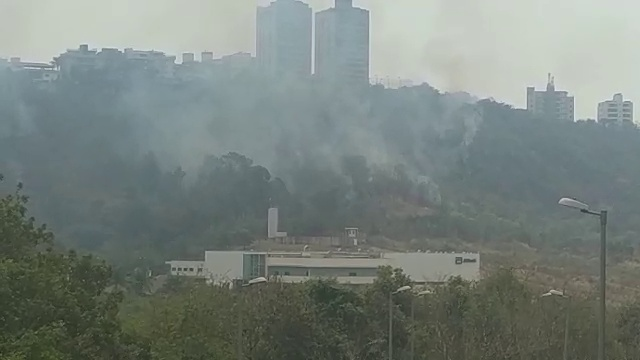
Fire: no
Smoke: yes